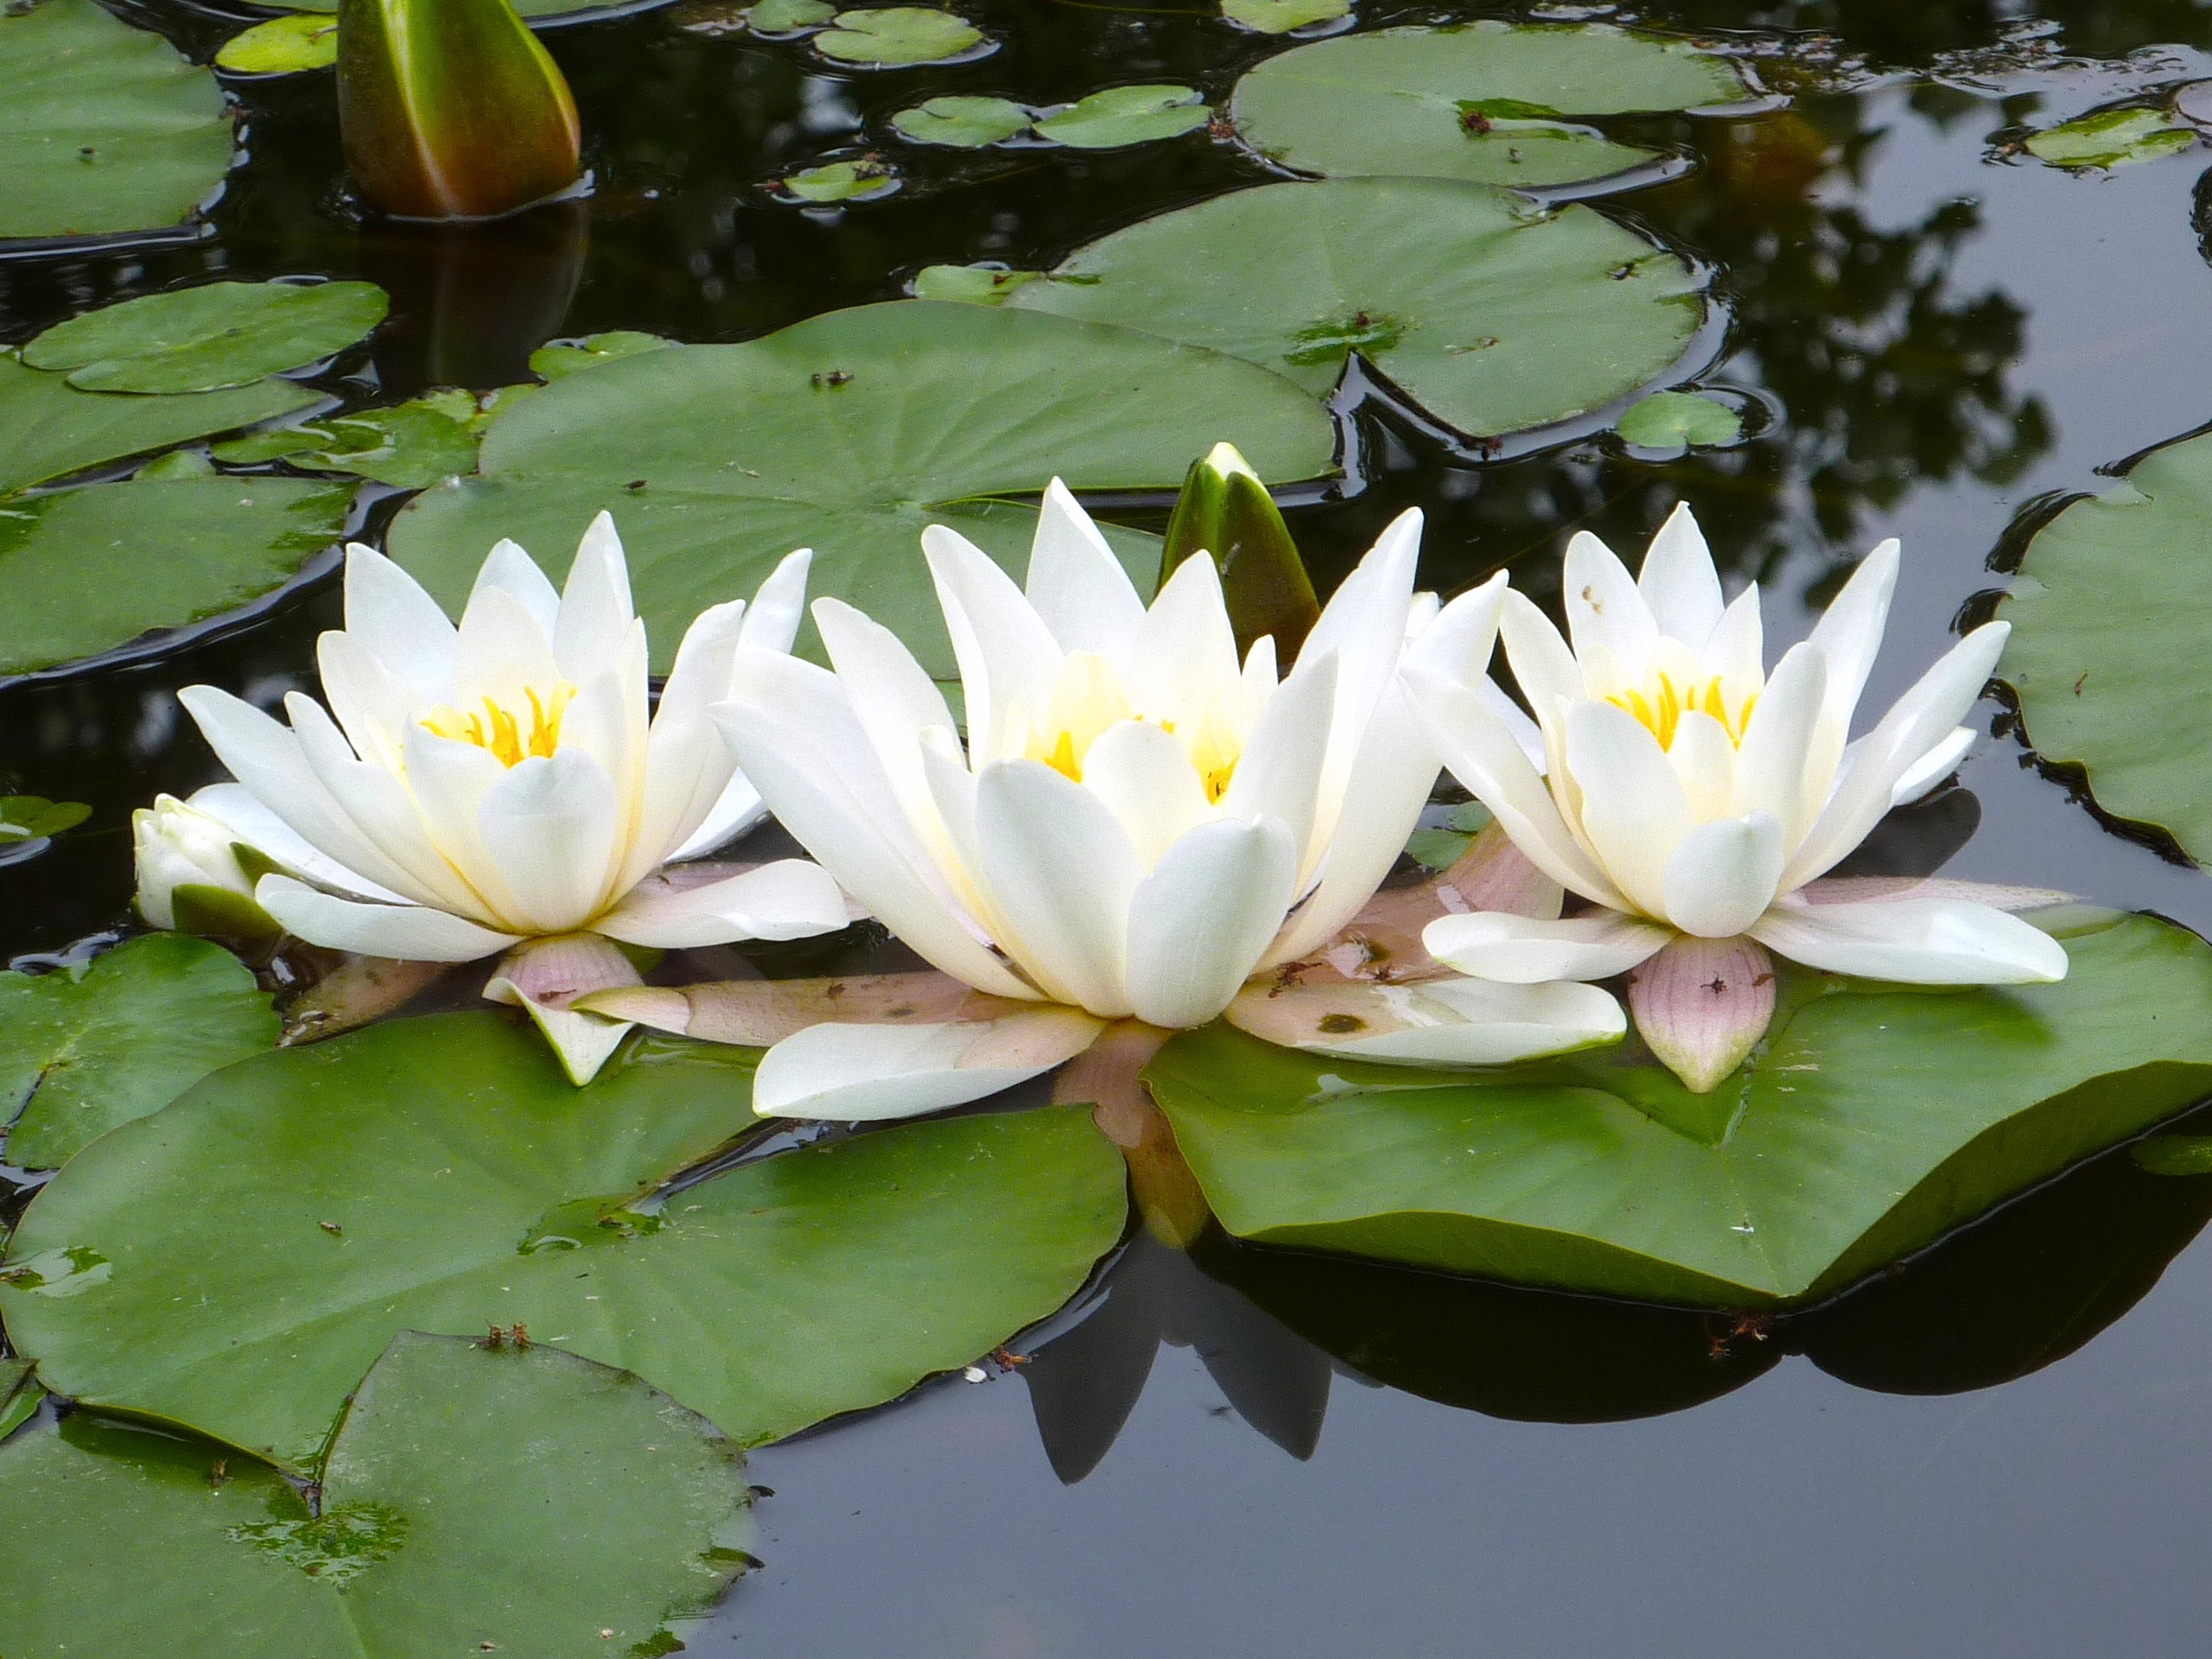
blossom, plant, white, flower, petal, pond, botany, garden, sacred lotus, aquatic plant, flora, lotus, lily, water lilies, floristry, flowering plant, land plant, lotus family, proteales